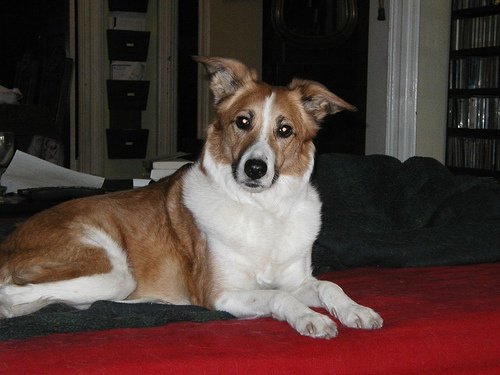
A large brown and white dog laying on top of a red bed.
A mixed breed dog laying on the floor looking into the camera
A dog laying on the bed with his ears perked up.
A dog on a bed looking at something.
Dog laying on floor staring directly at flash camera.